Wittringen Castle

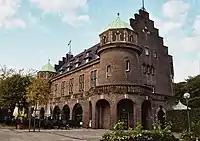
The manor house of Wittringen

The noble family "von Wittringen" was first mentioned in an official document from 1263. Knight Ludolfus de Witteringe is today believed to have erected the castle around that time. The exact date is, however, unclear. Another document from 1394 mentions Heinrich von Brachtbecke as the castle's owner. The three "Wolfsangeln" of Brachtbecke's family crest were later also included in the crest of the city of Gladbeck.